Marion County, Kansas

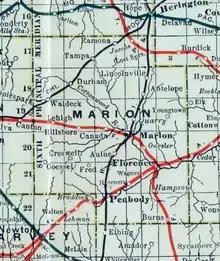
1915-1918 railroad map of Marion County

The state of Kansas granted the Atchison and Topeka Railroad three million acres (12,000 km) of land if it would build a continuous line to the western border of the state within ten years (March 1, 1873). In 1871, the railroad pushed westward from Emporia through Florence, Horners, and Peabody towards Newton, and got title to the land in 1873. According to the original land grant, the railroad was to receive every odd numbered section for on each side of its track, but in eastern Kansas which was largely settled by then, much of this land was not available. The law therefore gave the railroad what was called "in lieu" lands further west. Eventually this worked out to be half the land on a strip on each side of its track from Emporia nearly out to Kinsley, which meant that most of Marion County fell within this strip.